Cinnamoyl-CoA reductase

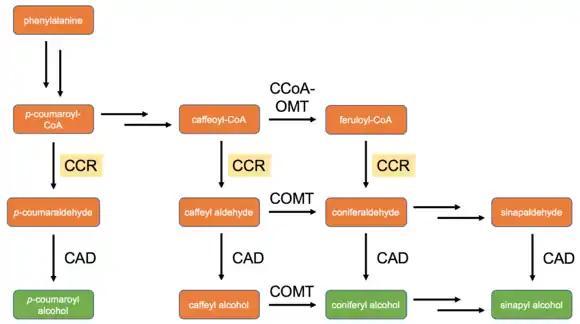
Current model of monolignol biosynthesis in land plants. Three most common lignin monomers shown in green, all other compounds shown in orange. CCR step highlighted. CCoA-OMT: caffeoyl-CoA O-methyltransferase; CAD: cinnamyl alcohol dehydrogenase; COMT: caffeate O-methyltransferase.

CCR is especially important because it acts as a final control point for regulation of metabolic flux toward the monolignols and therefore toward lignin as well; prior to this reduction step, the cinnamoyl-CoA's can still enter into other expansive specialized metabolic pathways. For example, feruloyl-CoA is a precursor of the coumarin scopoletin, a compound believed to play an important role in plant pathogen response. CCR also plays a role in determining lignin composition by regulating levels of the different monomers according to its specific activity toward particular cinnamoyl-CoA's. Monocots and dicots, for example, tend to have very different lignin patterns: lignin found in monocots typically has a higher percentage of "p"-coumaroyl alcohol-derived subunits, while lignin found in dicots is typically composed of almost entirely coniferyl alcohol and sinapyl alcohol subunits. As can be seen in the diagram shown to the right, these monolignols are derived directly from their corresponding aldehydes, except in the case of sinapyl alcohol - while several CCR homologs have been shown to act on sinapoyl-CoA "in vitro", it is unclear whether this activity is biologically relevant and most current models of the lignin pathway do not include this reaction as a valid step.